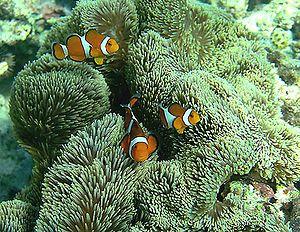
Stichodactyla gigantea est une anémone de mer de la famille des Stichodactylidés.
Stichodactyla est un genre d'anémone de mer de la famille des Stichodactylidés.
Sesoko est une île de la municipalité de Motobu, dans le district de Kunigami de la préfecture d'Okinawa, au Japon.